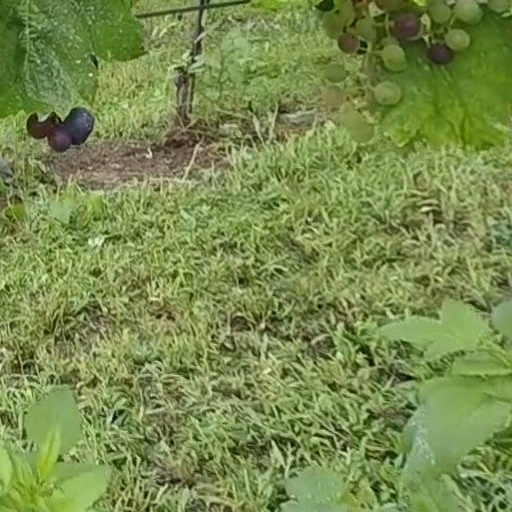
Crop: grape